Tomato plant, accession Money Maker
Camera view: bottom (45 deg); turntable rotation: 150 degrees
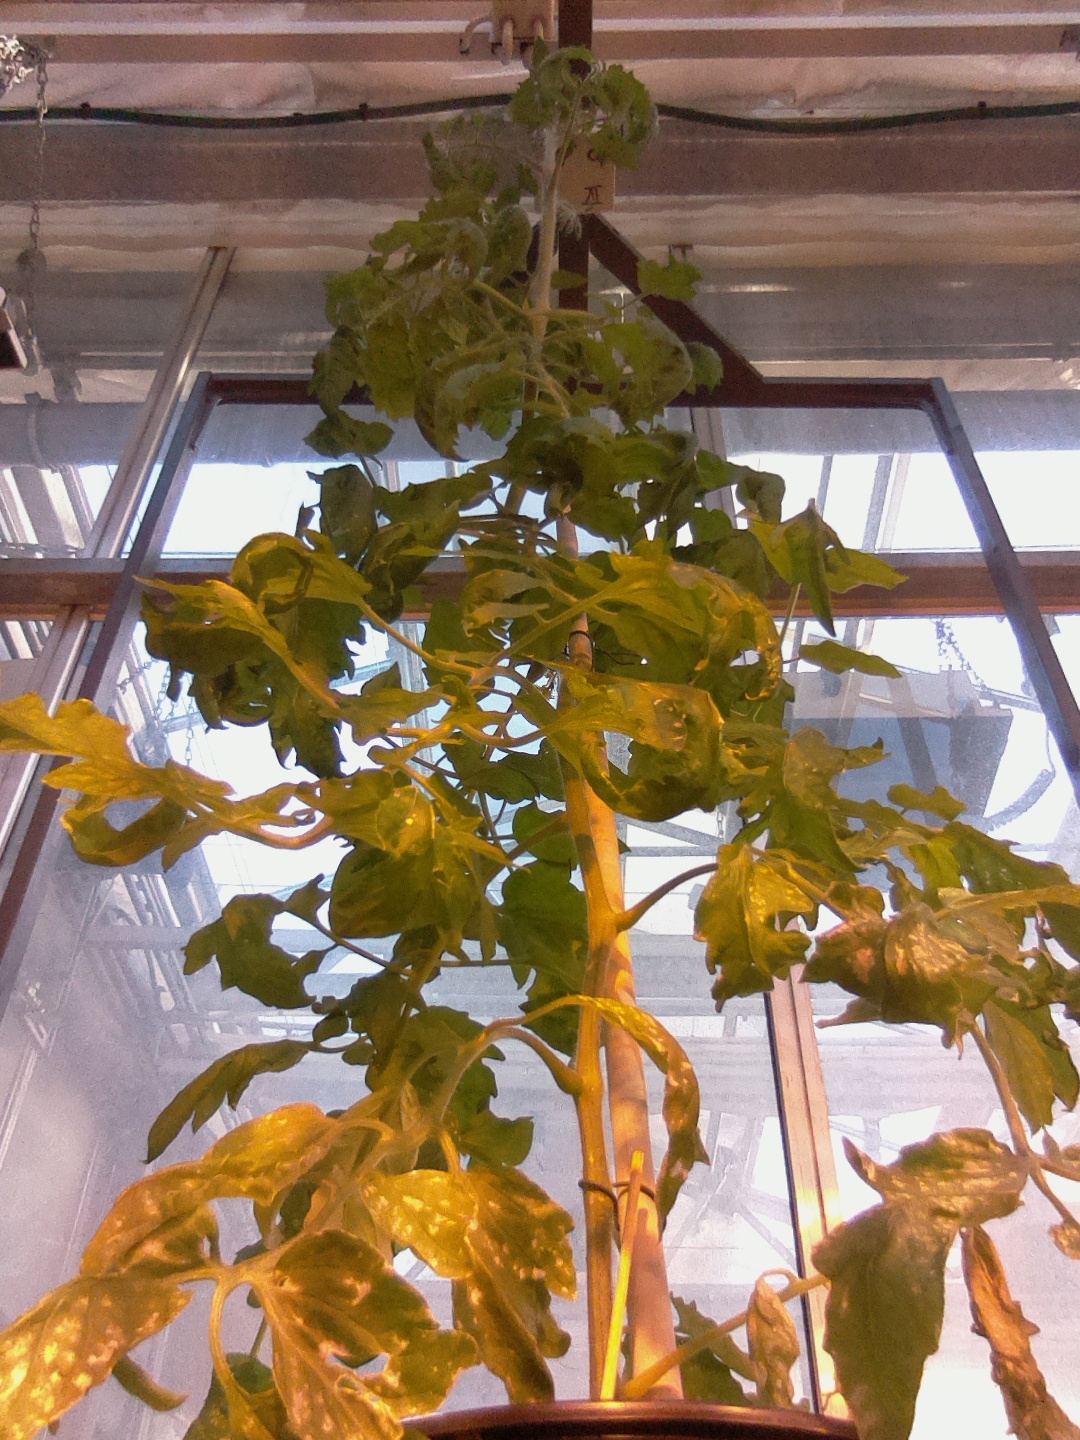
BBCH growth stage 70: Fruits at the main stem or branches visibles